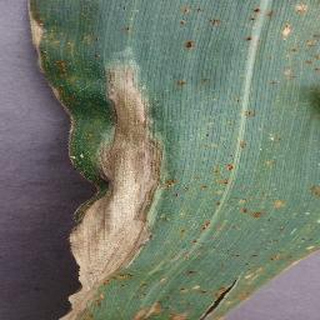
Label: corn_northern_leaf_blight